Gilbert Jackson

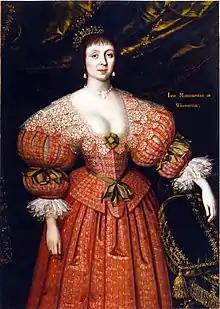
Gilbert Jackson. Portrait of Jane Savage, Countess of Winchester, 1632

Never associated with the court, Jackson primarily painted portraits of provincial gentry and members of the professions. His work period is bracketed by the signed 1621 portrait of Edward Somerset, 4th Earl of Worcester and the 1643 signed and dated portrait of Chief Justice Sir John Bankes (1643), at Kingston Lacy in Dorset.